Claudio Borghi (footballer)

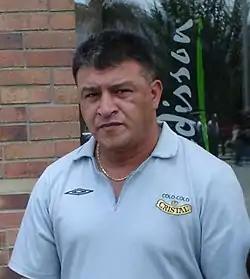
Borghi in 2006, as manager of Chilean club Colo Colo

After retiring as a player, Borghi started a career as a manager in Chile, between 2004 and 2005 he worked as the coach of Audax Italiano.